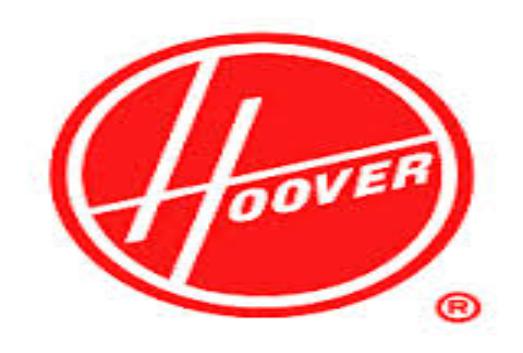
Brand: Hoover
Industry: Leisure